Australian National Football Council

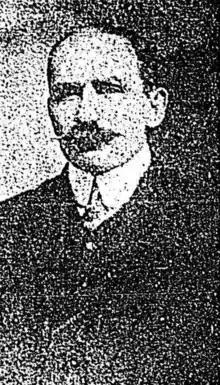
VFL administrator Con Hickey was inaugural president from 1906 until 1909, and continued to be the face of the council as secretary from 1910 until his death in 1937

The desire to re-establish a binding national governing body persisted, and after an agreement was reached at a conference of state delegates in November 1905, the Australasian Football Council was formally established during 1906, with its inaugural meeting taking place at the Port Phillip Hotel in Melbourne on 7 November 1906. The council's initial structure was that each state and New Zealand would have two delegates who would discuss and vote on matters. The decision to appoint two delegates was to allow states which had more than one main league to be represented separately by each, resulting in each being a controlling body for a different region of their state. Several states could have adopted this approach, but only Western Australia did. The delegates were: